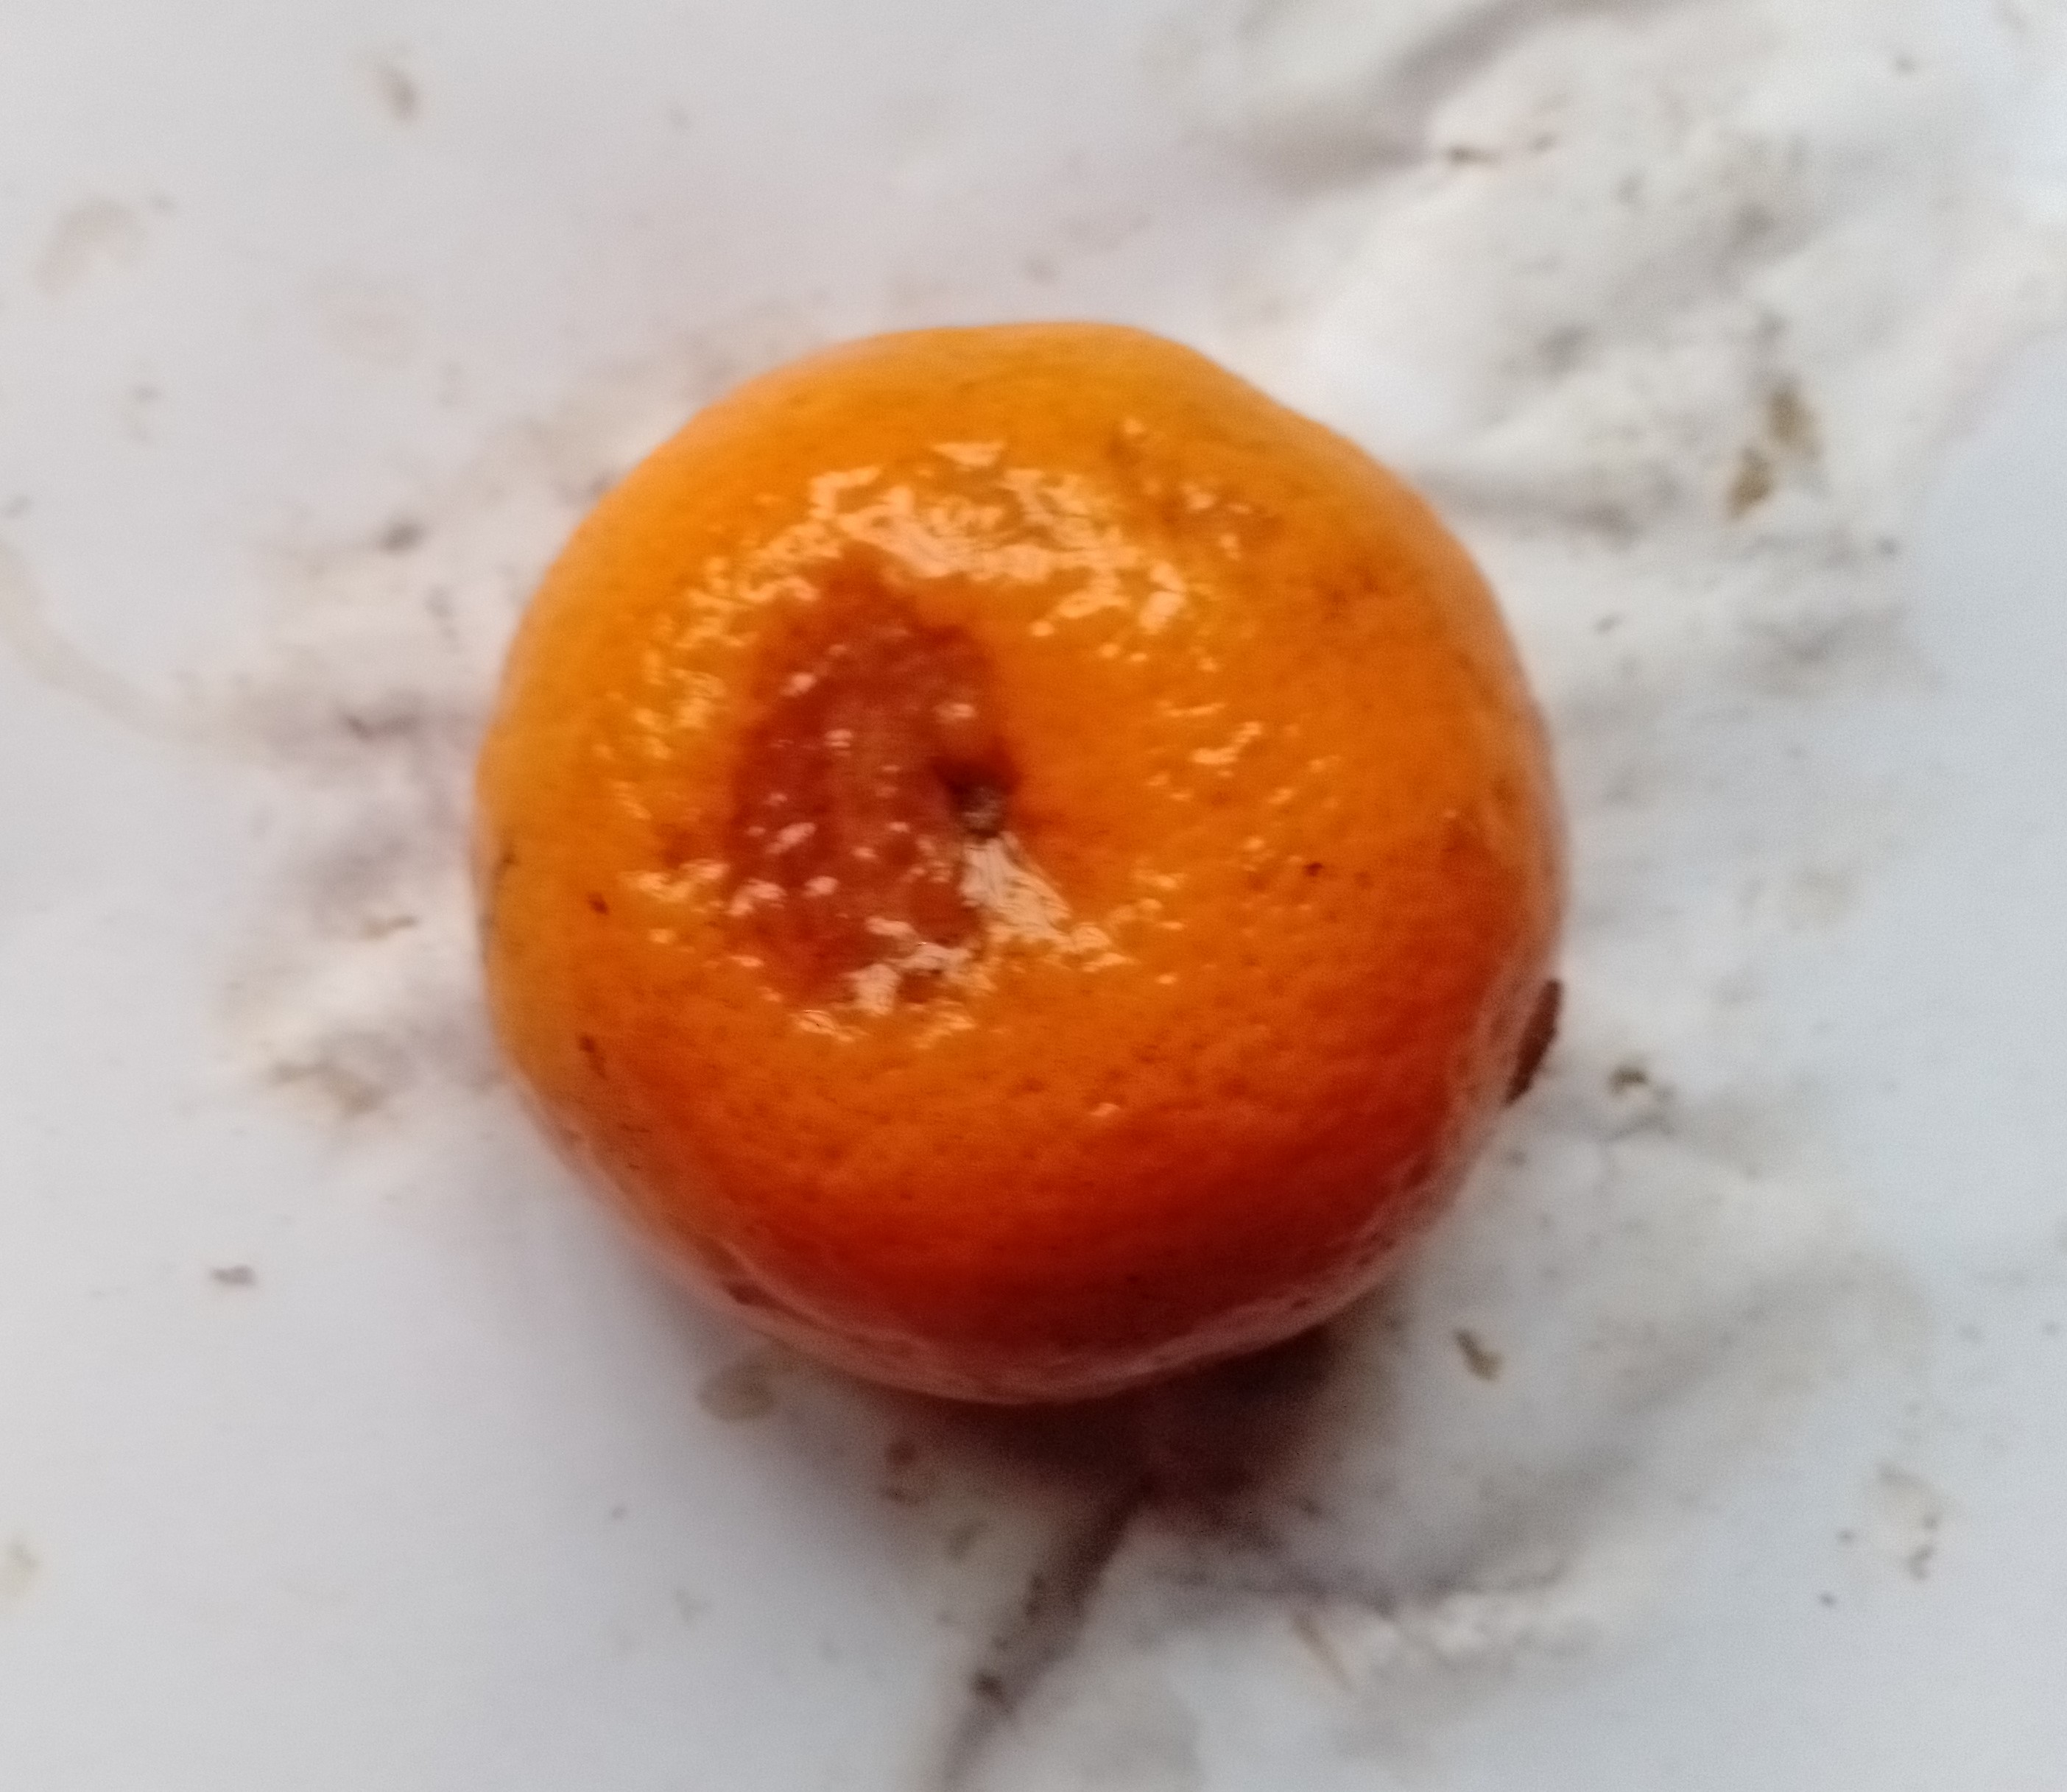
Fruit: orange
Condition: rotten